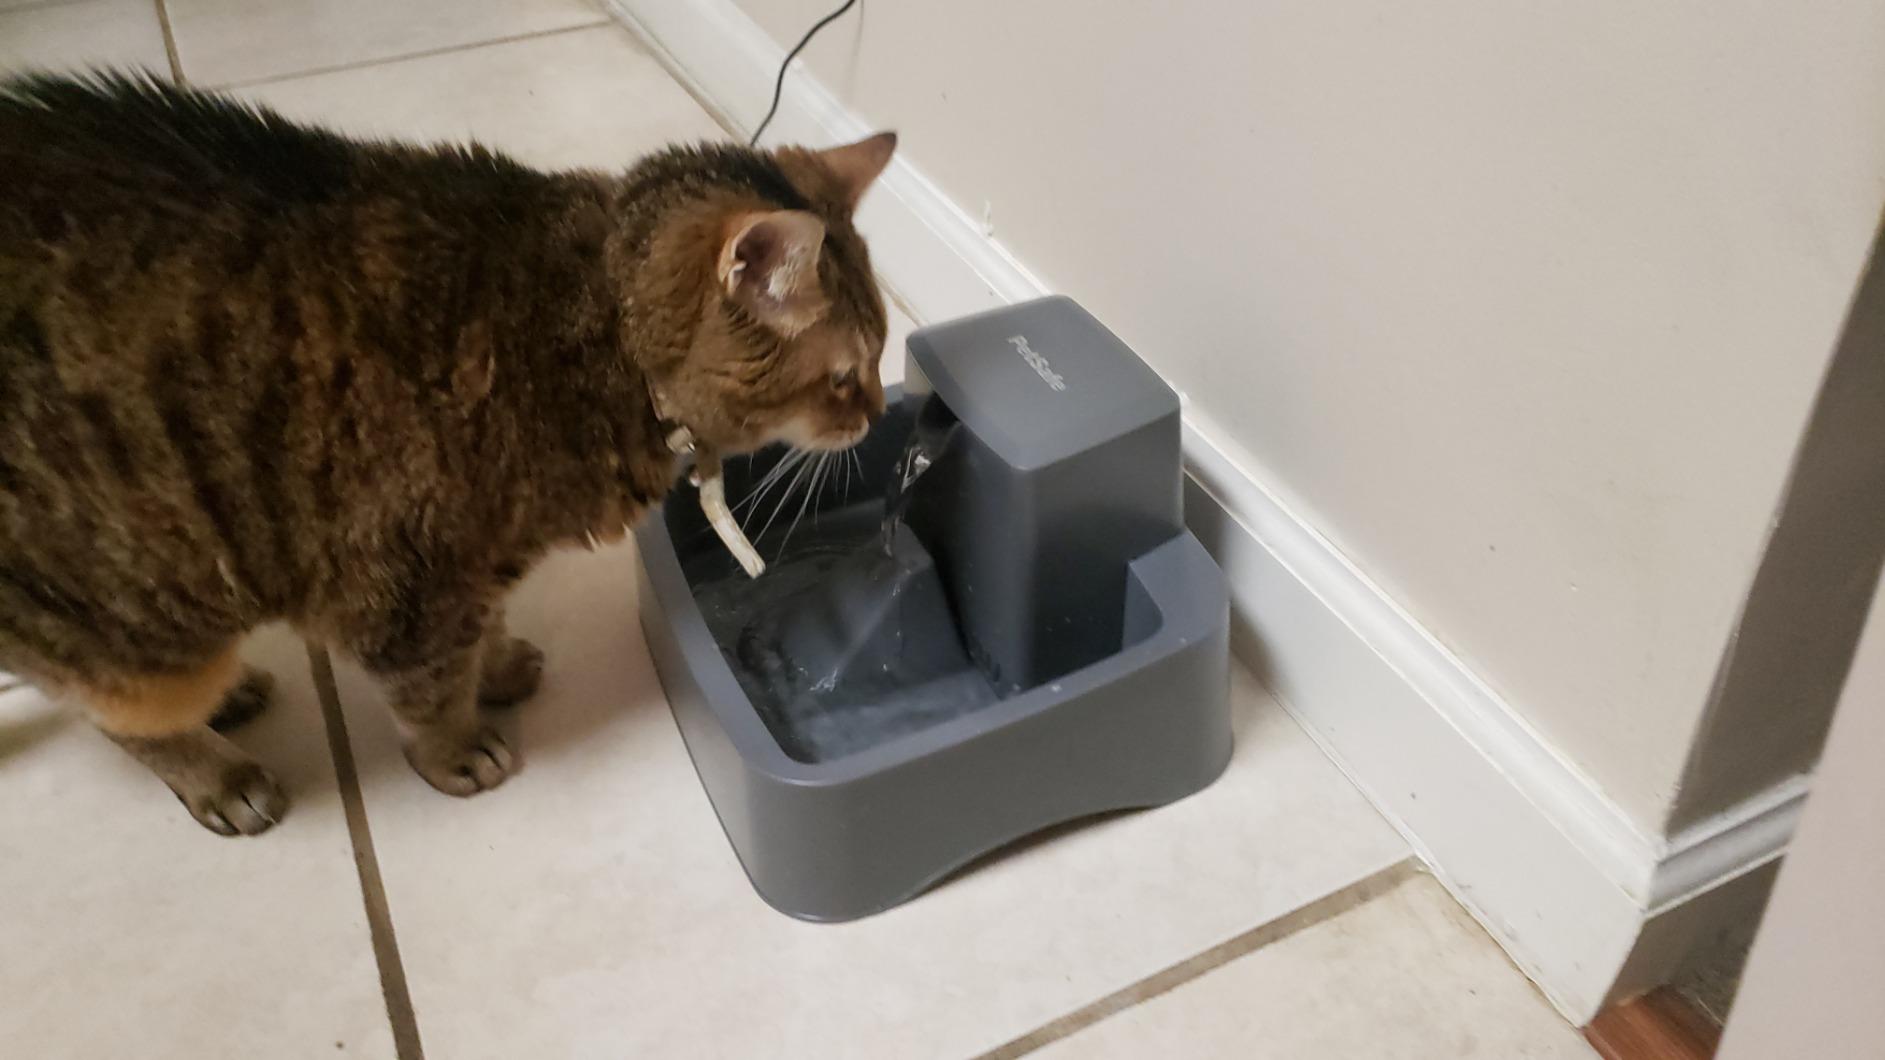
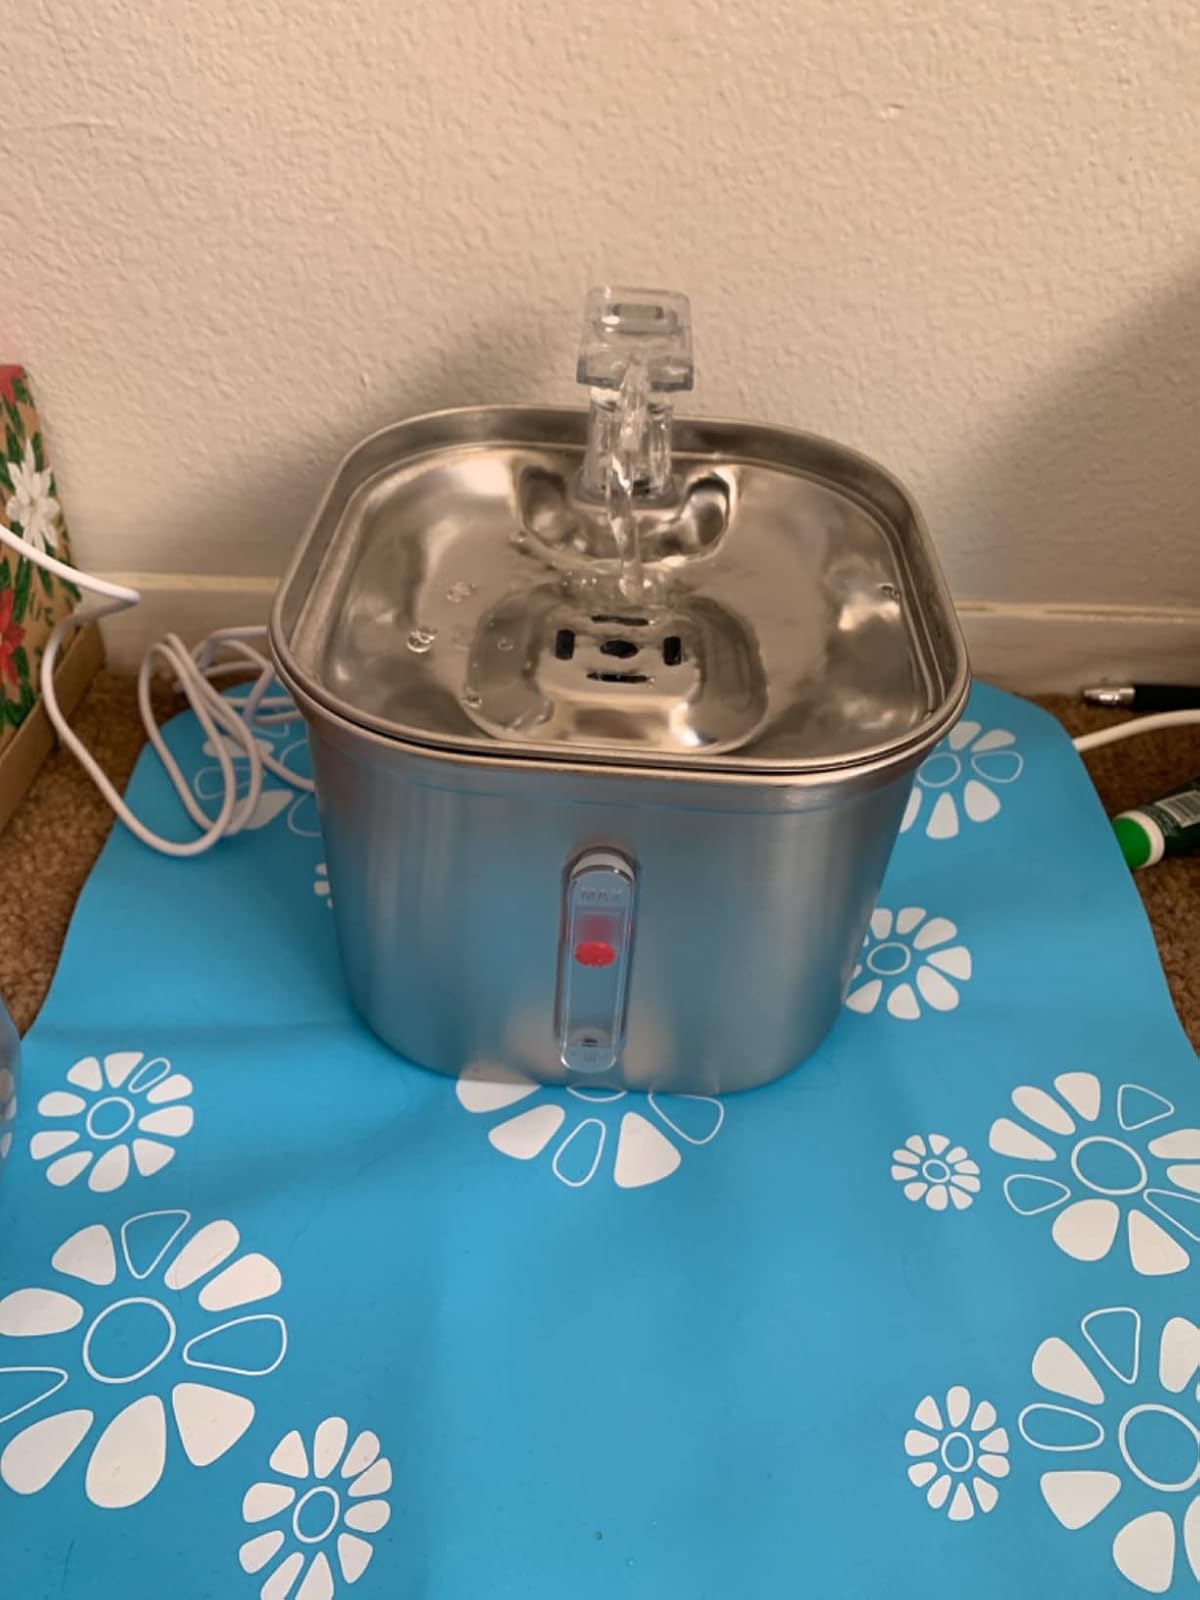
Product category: items_bowl
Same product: no